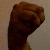
The image shows a hand gesture representing the letter 'M' in Indian Sign Language.